In the Shadow of Greatness

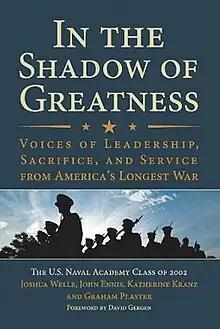

In the Shadow of Greatness is a book written by 33 members of the United States Naval Academy Class of 2002 and published by the United States Naval Institute in 2012.